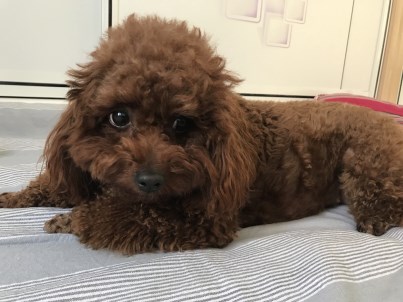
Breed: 7449-n000128-teddy